Broadsea

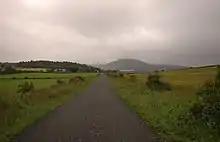
Broadsea Farm

Broadsea is a community situated in Aberdeenshire in the north east of Scotland. It is a long-standing fishing community at the north edge of Fraserburgh.